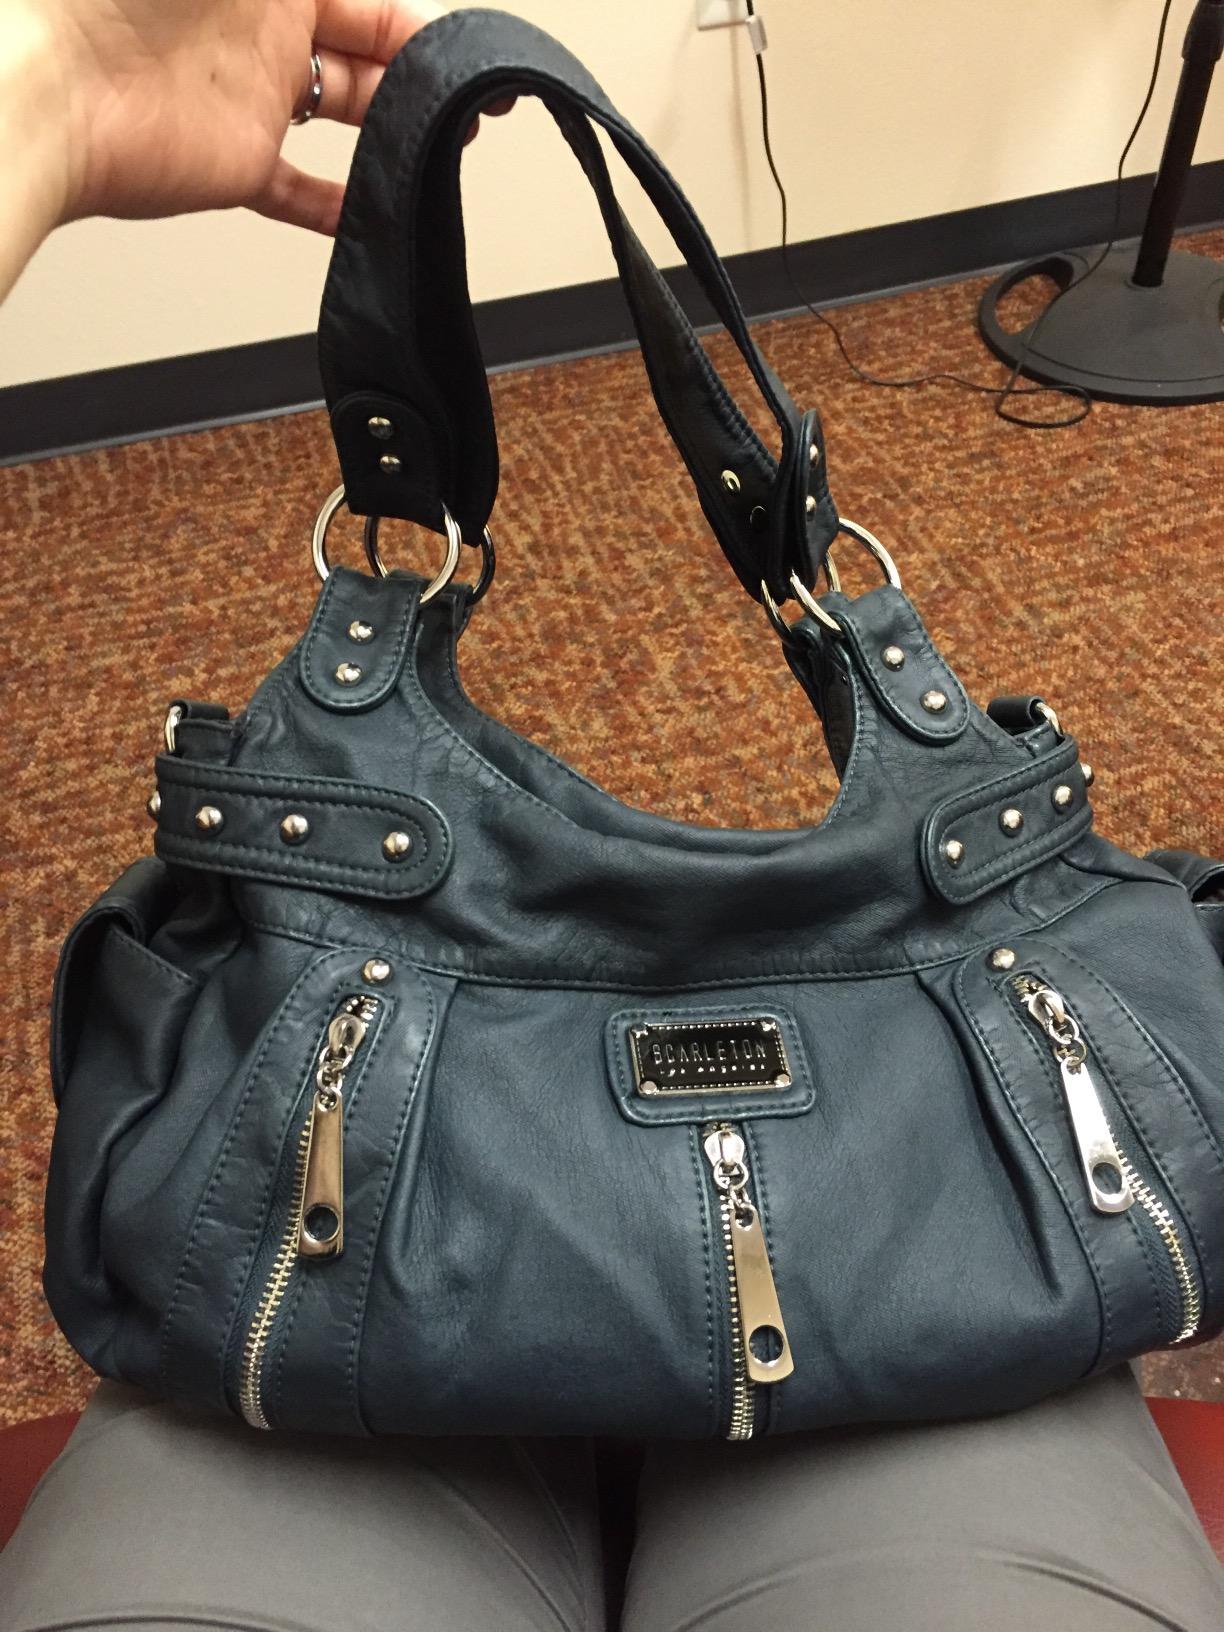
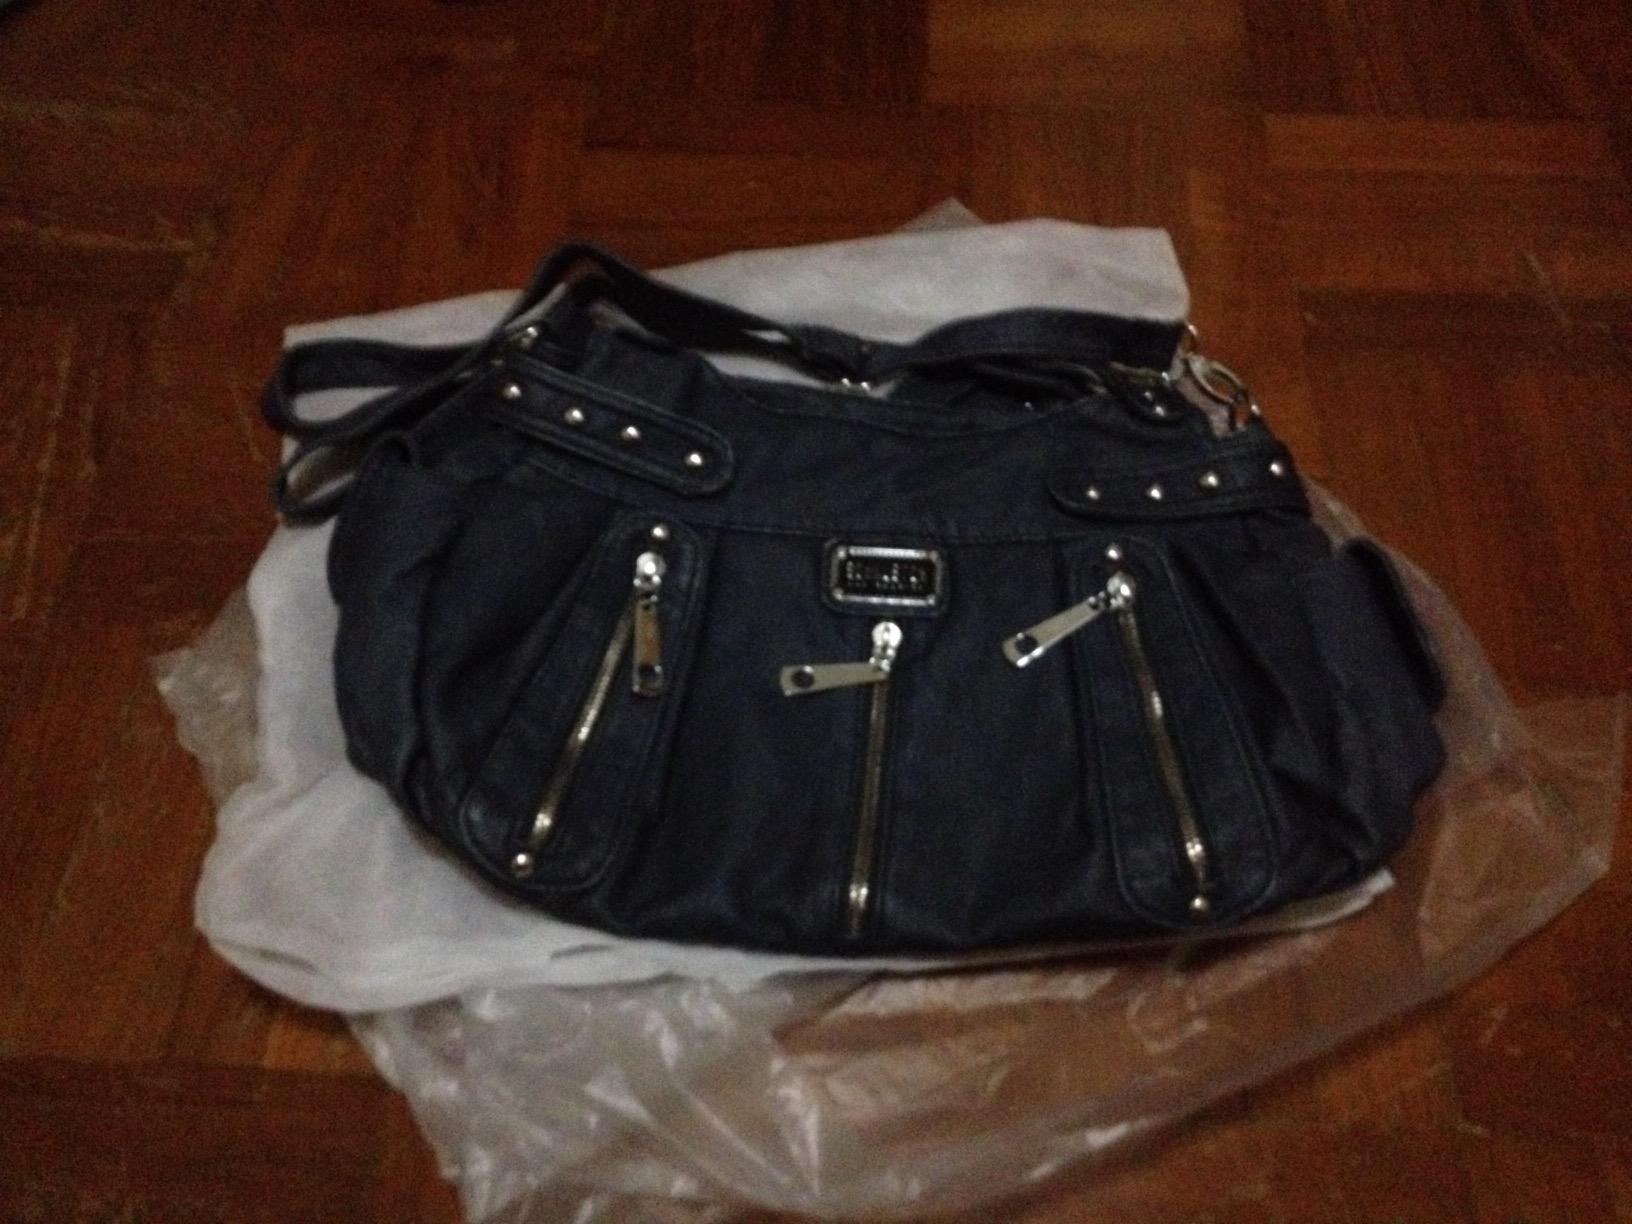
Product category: accessories_handbag
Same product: yes